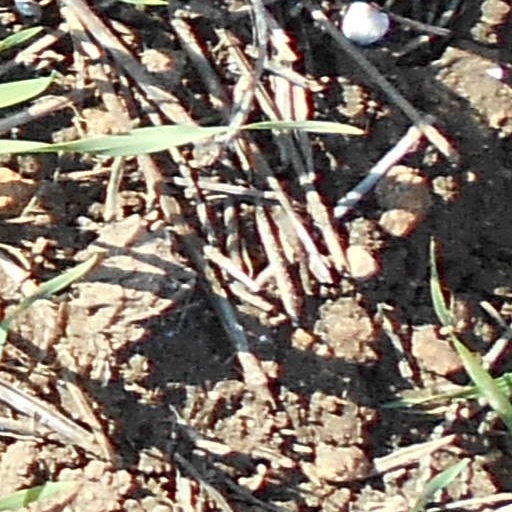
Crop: wheat